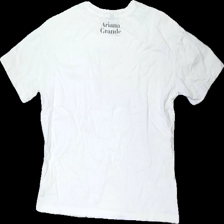
View: back
Type: T-shirt
Category: Ladies
Brand: H&M
Brand text on label: divided
Colors: White, Grey
Material: 100% cotton
Pattern: Other
Cut: Regular
Size: XS
Season: All
Damage location: bottom left
Damage 2 location: middle left
Price range: <50
Recommended usage: Export
Description: vit t-shirt med människa på, urtvättad
Comment: urtvättad